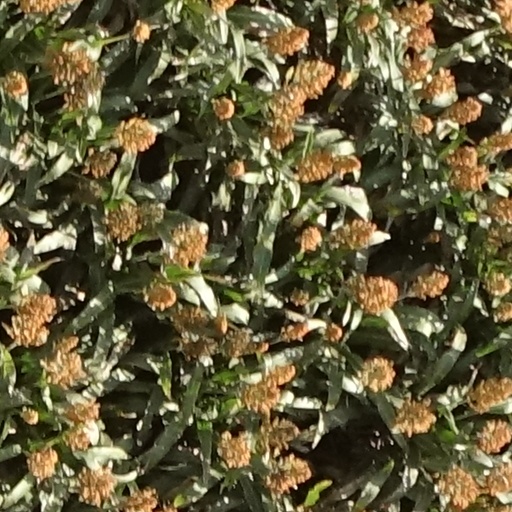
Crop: sorghum